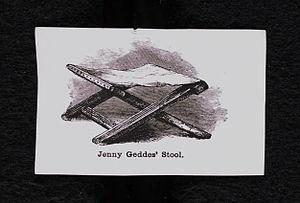
Jenny Geddes est une marchande écossaise d'Édimbourg, présumée avoir jeté son siège à la tête du doyen de la cathédrale Saint-Gilles, en protestation contre le premier usage public du Livre de la prière commune en Écosse.